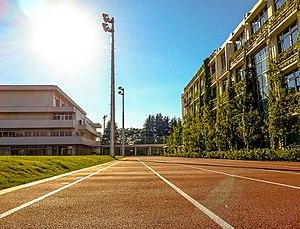
Piste d'athlétisme et terrain de football du LFIT
Le lycée français international de Tokyo ou LFI Tokyo est un établissement d'enseignement international à Tokyo, au Japon. Faisant l'objet d'une convention avec l'agence pour l'enseignement français à l'étranger, il est officiellement reconnu comme un des établissements formant le réseau des lycées français à l'étranger.